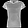
Label: T - shirt / top